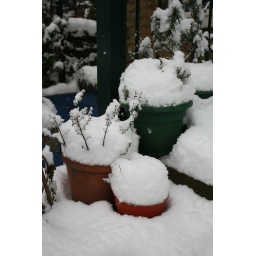
My plant pots in snow